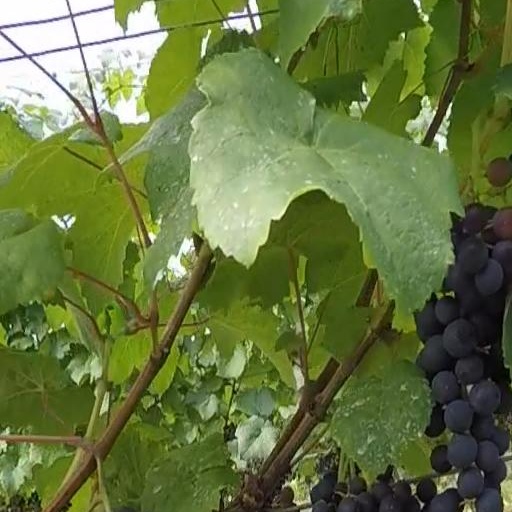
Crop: grape